Gail Platt

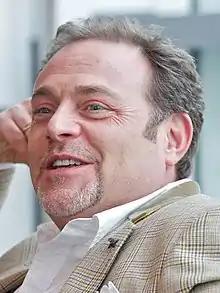
John Thomson portrays Jesse.

On 29 June 2024, it was announced that Sean Wilson would reprise his role of Gail's ex-husband, Martin Platt for a short stint to coincide with her exit. It was later announced on 16 August 2024 that Wilson had quit for personal reasons after beginning filming his return, and that scripts were being rewritten to remove Martin's appearance. On 19 August 2024, it was announced that John Thomson would be reprising his role as Jesse Chadwick as part of Gail's exit storyline after Sean Wilson announced he had quit his role of Martin Platt, who was initially meant to return for Gail's departure. An ITV spokesperson reported to "Digital Spy": "Sean Wilson has stepped down from filming for personal reasons". As a result, storylines had to be changed drastically. Many speculations have been made regarding how Chadwick will fit in with Gail leaving "The Cobbles", but executive producer, Iain MacLeod has confirmed that Gail won't be killed off: "Gail won't die. It didn't feel like killing her off would be right. Gail's exit is a brilliant story. I thought, 'What do the viewers want to see?'. Gail has had a hard life. She had a difficult childhood and she disastrous marriages. So, we though what viewers really want is a happy ending for her, so that's what we're doing."